Hostages (American TV series)

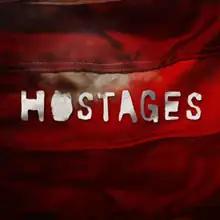

Hostages is an American drama television series that aired on CBS as part of the 2013–14 American television season. Developed for American television by Alon Aranya and Jeffrey Nachmanoff, it is based on the Israeli series of the same name created by Omri Givon and Rotem Shamir and produced by Chaim Sharir, which premiered on October 13, 2013, almost three weeks after the American version's premiere. Jeffrey Nachmanoff wrote and directed the pilot episode for the American version. The series premiered on September 23, 2013 and ended on January 6, 2014.